Answer in natural language. Considering the relative positions, where is black colour tv stand with respect to Television? Choose between the following options: right or left
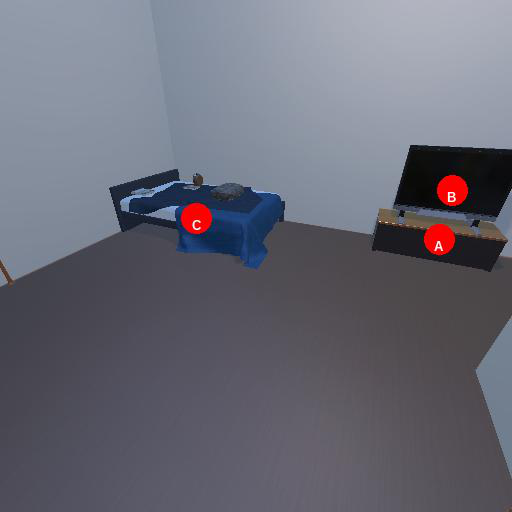
<answer>right</answer>